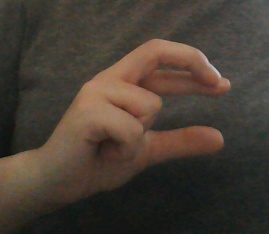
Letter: thal